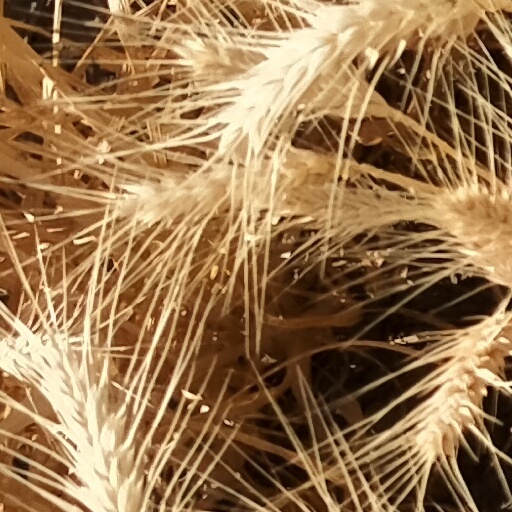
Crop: wheat